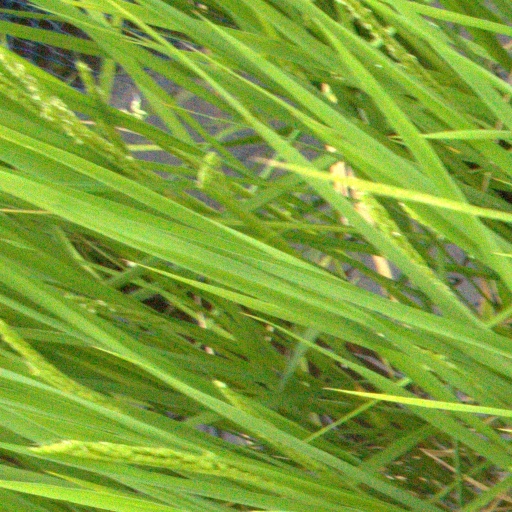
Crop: rice